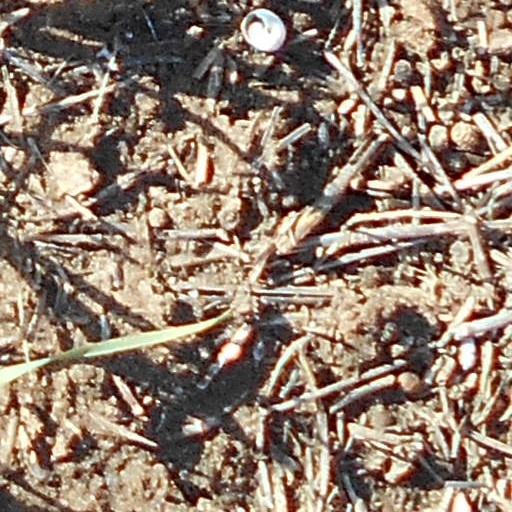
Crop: wheat